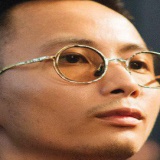
ca sĩ Rhymastic